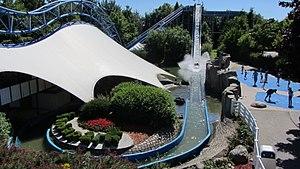
Hansa Park est un parc à thème situé à Sierksdorf, dans le land de Schleswig-Holstein en Allemagne, non loin de Lübeck. Autoproclamé unique parc allemand face à la mer, il est situé le long de la Mer Baltique.
Beijing Shijingshan Amusement Park ouvert au public le 28 septembre.